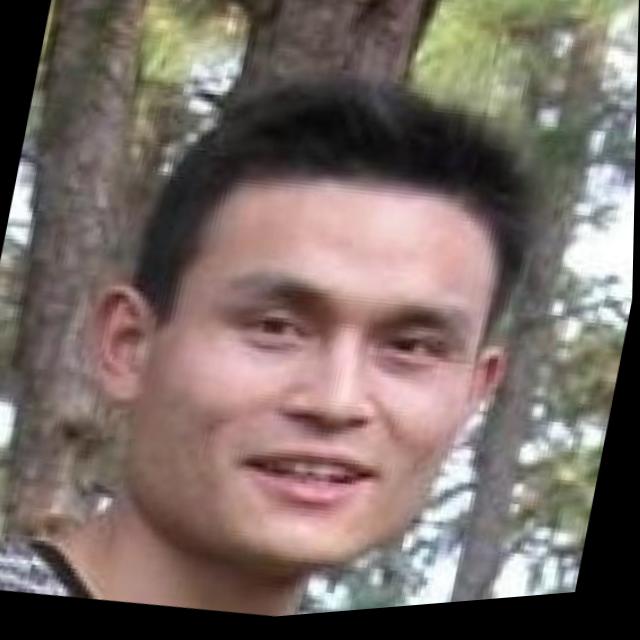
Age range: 21-44